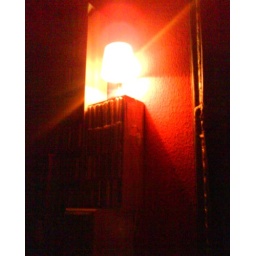
die kleine lampe/ the little red lamp beside little red riding hood